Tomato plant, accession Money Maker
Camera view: horizontal (90 deg, fisheye); turntable rotation: 210 degrees
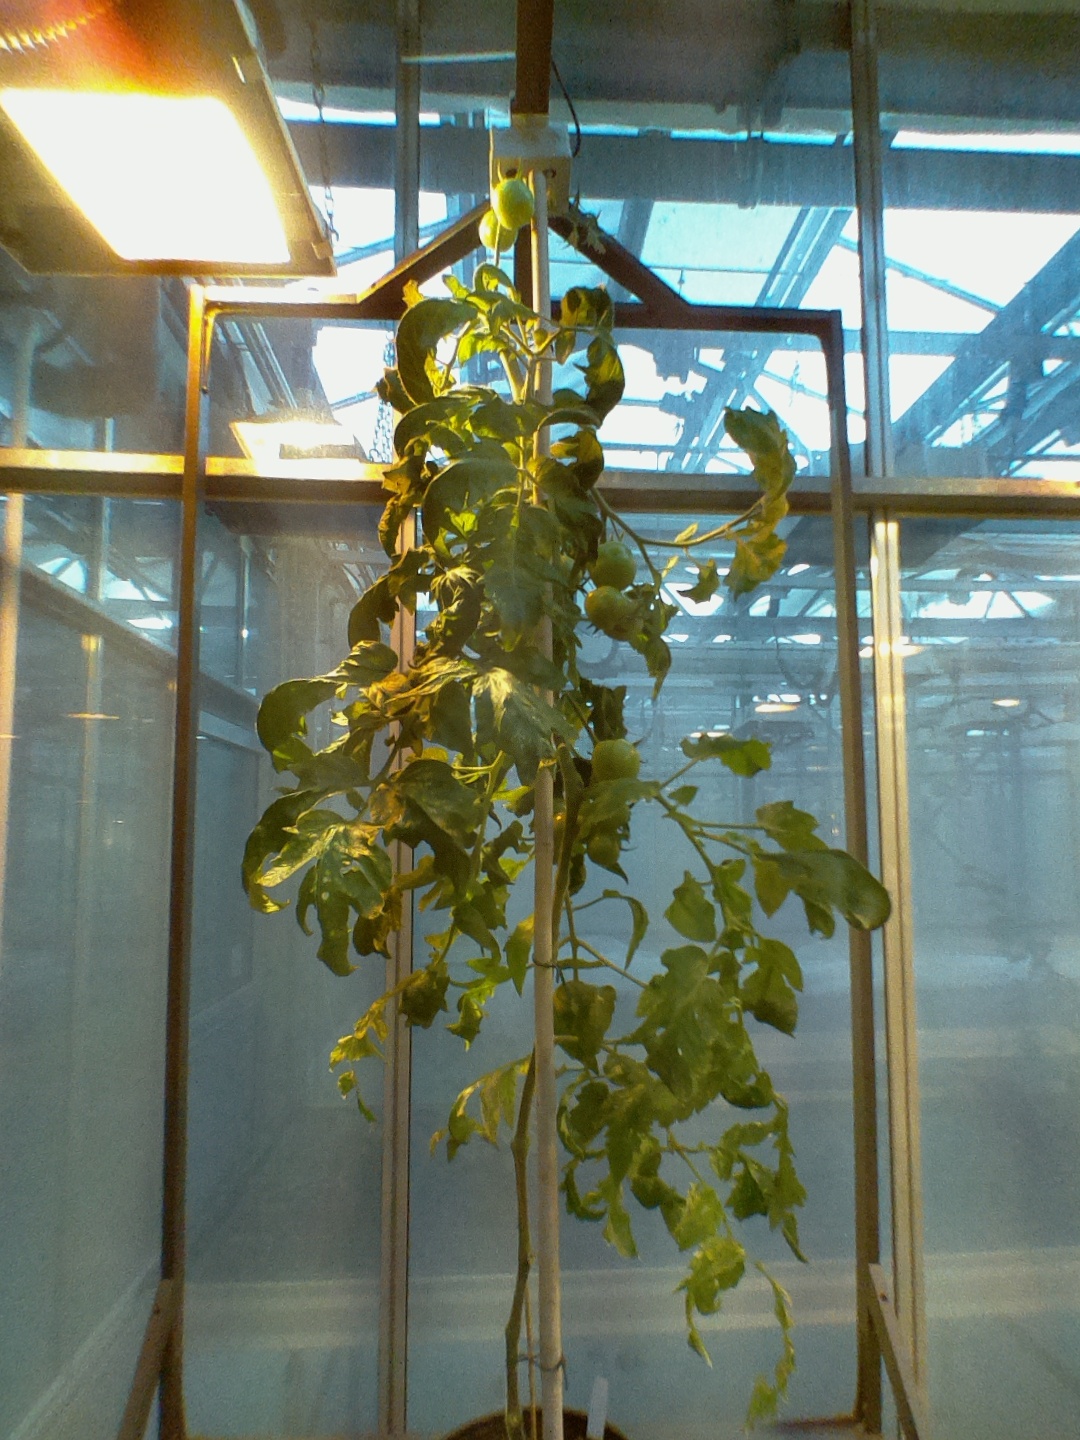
BBCH growth stage 78: 80% -90% of final fruit size